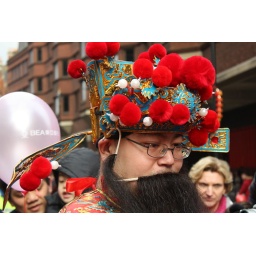
This crazy hat man was giving out 'lucky money', 10p in red bags